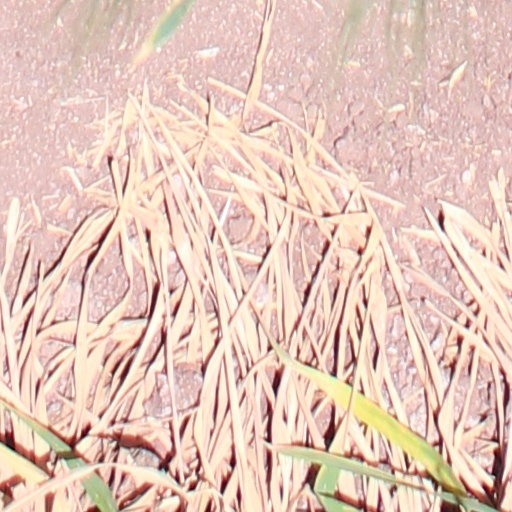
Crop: wheat